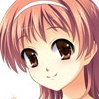
Portrait style: Anime Portrait